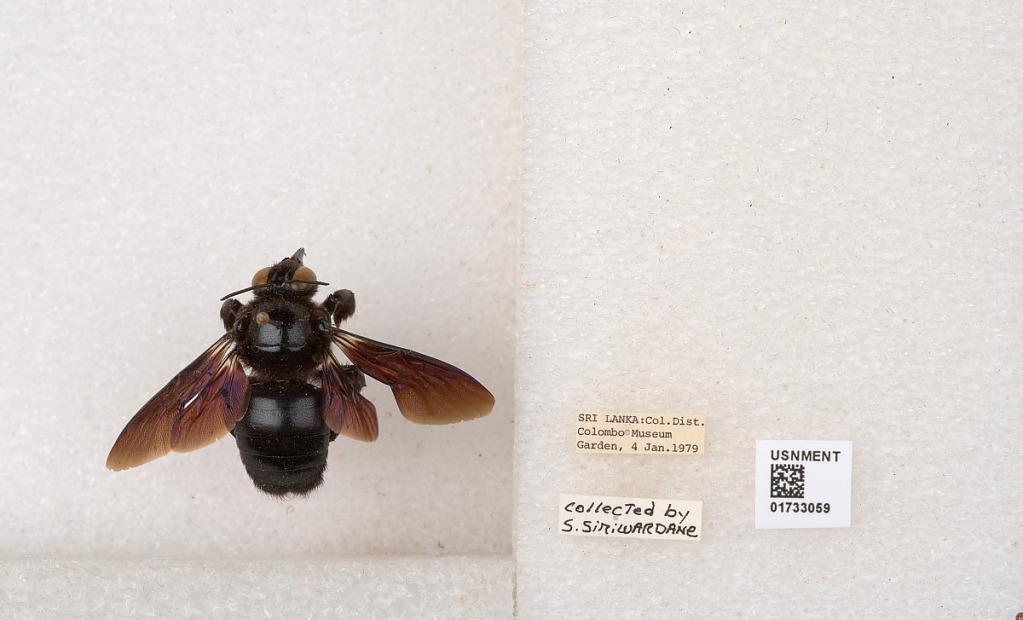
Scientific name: Xylocopa (Ctenoxylocopa) fenestrata (Fabricius)
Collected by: S. Siriwardane
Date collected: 1979-1-4
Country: Sri Lanka
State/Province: Western Province
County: Colombo District
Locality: Colombo Museum Garden